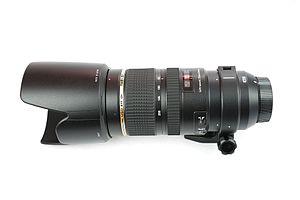
Zoom Tamron SP 70-200 mm f/2,8 DiVC USD monture Nikon, muni de son pare-soleil